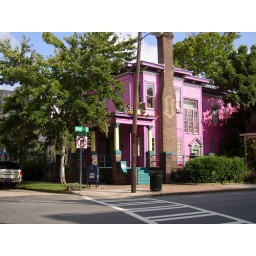
A house mentioned in the book &amp;quot;Midnight in the Garden of Good and Evil&amp;quot; by John Berent.